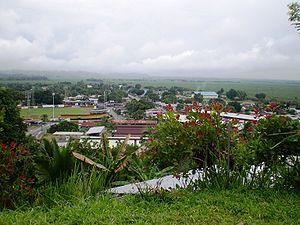
Changuinola est une ville panaméenne de la province de Bocas del Toro. Peuplée par 24 420 habitants en 2010, Changuinola est le chef-lieu du district de Changuinola. Le tourisme et l'agriculture sont les secteurs économiques importants. Un petit aéroport international dessert la ville qui doit sa création à la culture des bananes.